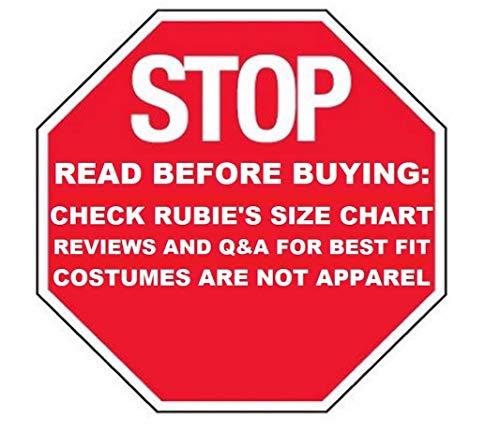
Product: Rubie's Women's Secret Wishes Teenage Mutant Ninja Turtles Michelangelo Costume Jumpsuit
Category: Clothing, Shoes & Jewelry | Costumes & Accessories | Women | Costumes & Cosplay Apparel | Costumes
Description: Secret wishes by rubies offers playful costumes for playful adults.
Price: $83.00